Prijedor

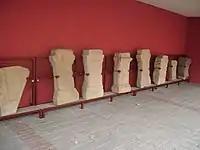
Archeological findings at the Prijedor Museum

Prijedor has a various number of galleries, religious sights, libraries, statues, fountains, national monuments, cinemas and a city theater.